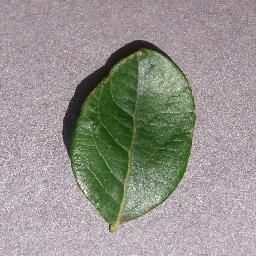
Label: Blueberry___healthy